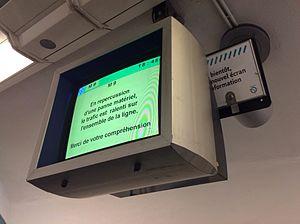
Information MultimodAle Généralisée dans les Espaces est un projet d'information des voyageurs mené par la RATP avec la collaboration des différents exploitants qui fournissent des informations sur l'état de leur réseau.